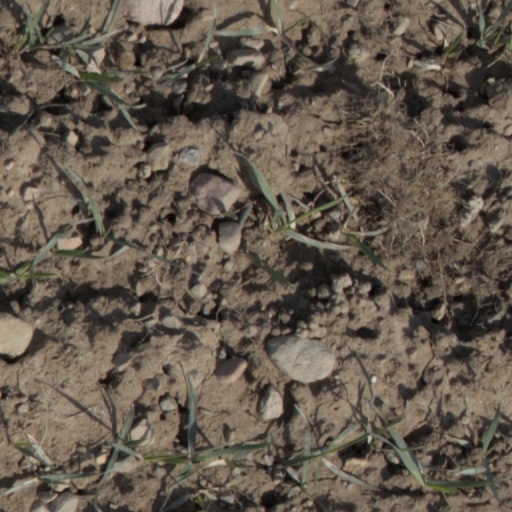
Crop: wheat